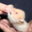
Label: hamster